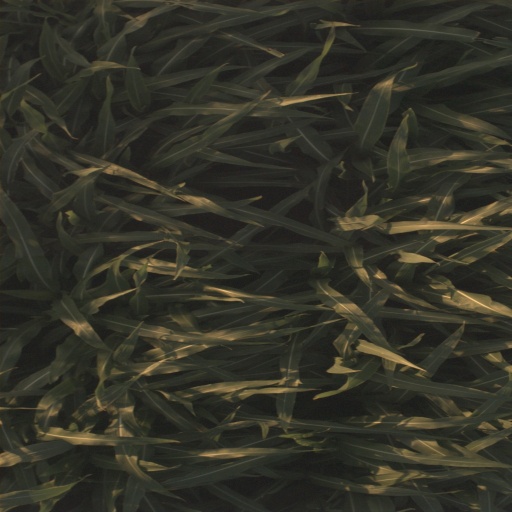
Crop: sorghum